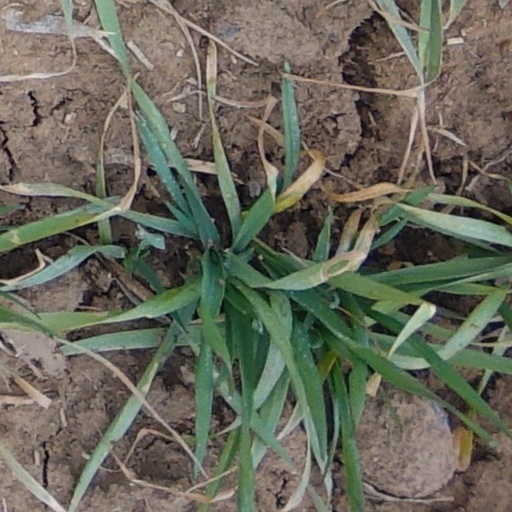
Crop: wheat